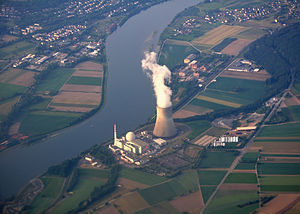
Rhinen / Økonomisk anvendelse / Kraftværker / Atomkraftværker
Atomkraftværk Leibstadt (Hochrhein)
Rhinen er en europæisk flod, der udspringer ved Tomasee ved Oberalppasset i den schweiziske kanton Graubünden i den sydøstlige del af de Schweiziske Alper. Floden danner grænse mellem Schweiz og Østrig, mellem Schweiz og Liechtenstein og mellem Schweiz og Østrig, inden den løber ud i Bodensee, hvor den danner grænsen mellem Schweiz og Tyskland. Nord for Basel danner Rhinen grænsen mellem Frankrig og Tyskland indtil et punkt sydvest for Karlsruhe, hvorfra Rhinen løber gennem det tyske Ruhr-distrikt. Øst for Nijmegen løber Rhinen videre ind i Holland for til sidst at løbe ud ved Nordsøkysten. Den største by ved Rhinen er Köln med et indbyggertal på 1.024.373. Rhinen er med sine 1.232 km den tredjelængste flod i Europa, kun overgået af Donau og Volga.